1982 Overtown riot

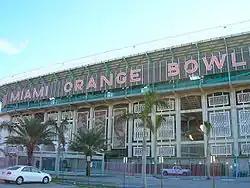
The 1983 Orange Bowl was held just days after the riot at the Miami Orange Bowl "(pictured 2006)", near Overtown.

On December 28, 1982, at a little after 6:00 p.m. EST, two Latino police officers, Luis Alvarez and Louis Cruz, entered an amusement arcade in Overtown as part of what Police Chief Kenneth I. Harms stated was a routine inspection for narcotics violations. Alvarez, a Cuban immigrant, was 23 years old and had been an officer with the MPD for about 18 months. The two officers had initially been on a patrol in a nearby Latino part of the city, but had decided to go into Overtown, with a later report stating that Alvarez wanted to show Cruz, a trainee, how to conduct a routine check. The arcade, located less than a mile from Miami's central business district, was well known among police as a place where drug trafficking occurred. Inside the arcade, the officers saw Nevell Johnson Jr., an African American courier in his early 20s who was playing an arcade video game. According to the officers, they saw a bulge in Johnson's clothes that they believed was a gun. The officers stated that, after Johnson confirmed it was a gun, Alvarez put his left hand on it while he drew his own .38 caliber police revolver with his right hand. According to the officer, after Johnson made a sudden move, Alvarez shot him, believing that he was trying to reach for his gun. However, several eyewitnesses to the event stated that the shooting by Alvarez was unprovoked. The bullet struck Johnson at point-blank range, hitting him just above his left eye. Johnson, in critical condition, was quickly rushed to Jackson Memorial Hospital, where he laid in a coma for about 24 hours. He died the next day, December 29, at 6:45 p.m.